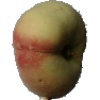
Label: Peach Flat 1